The Boat Race 1906

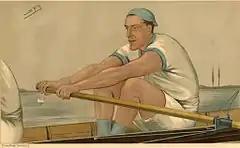
Former Cambridge University Boat Club rower Stanley Muttlebury coached the Light Blues.

The Boat Race is a side-by-side rowing competition between the University of Oxford (sometimes referred to as the "Dark Blues") and the University of Cambridge (sometimes referred to as the "Light Blues"). The race was first held in 1829, and since 1845 has taken place on the Championship Course on the River Thames in southwest London. The rivalry is a major point of honour between the two universities; it is followed throughout the United Kingdom and, as of 2015, broadcast worldwide. Oxford went into the race as reigning champions, having won the 1905 race by three lengths, and led overall with 34 victories to Cambridge's 27 (excluding the "dead heat" of 1877).